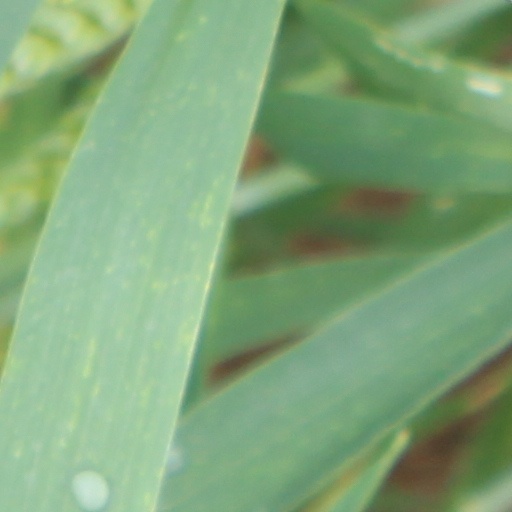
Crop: wheat